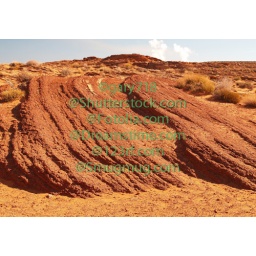
A rock formation in the glen canyon area.